Anthony Ausgang

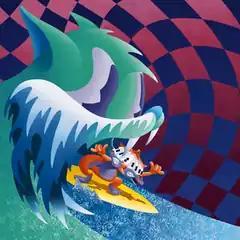
"Congratulations" (2010) cover art by Anthony Ausgang

By 1993, Ausgang's artistic production consisted of customized cars, original acrylic paintings, and commercial merchandise, including clothing, puzzles, toys, lighters,